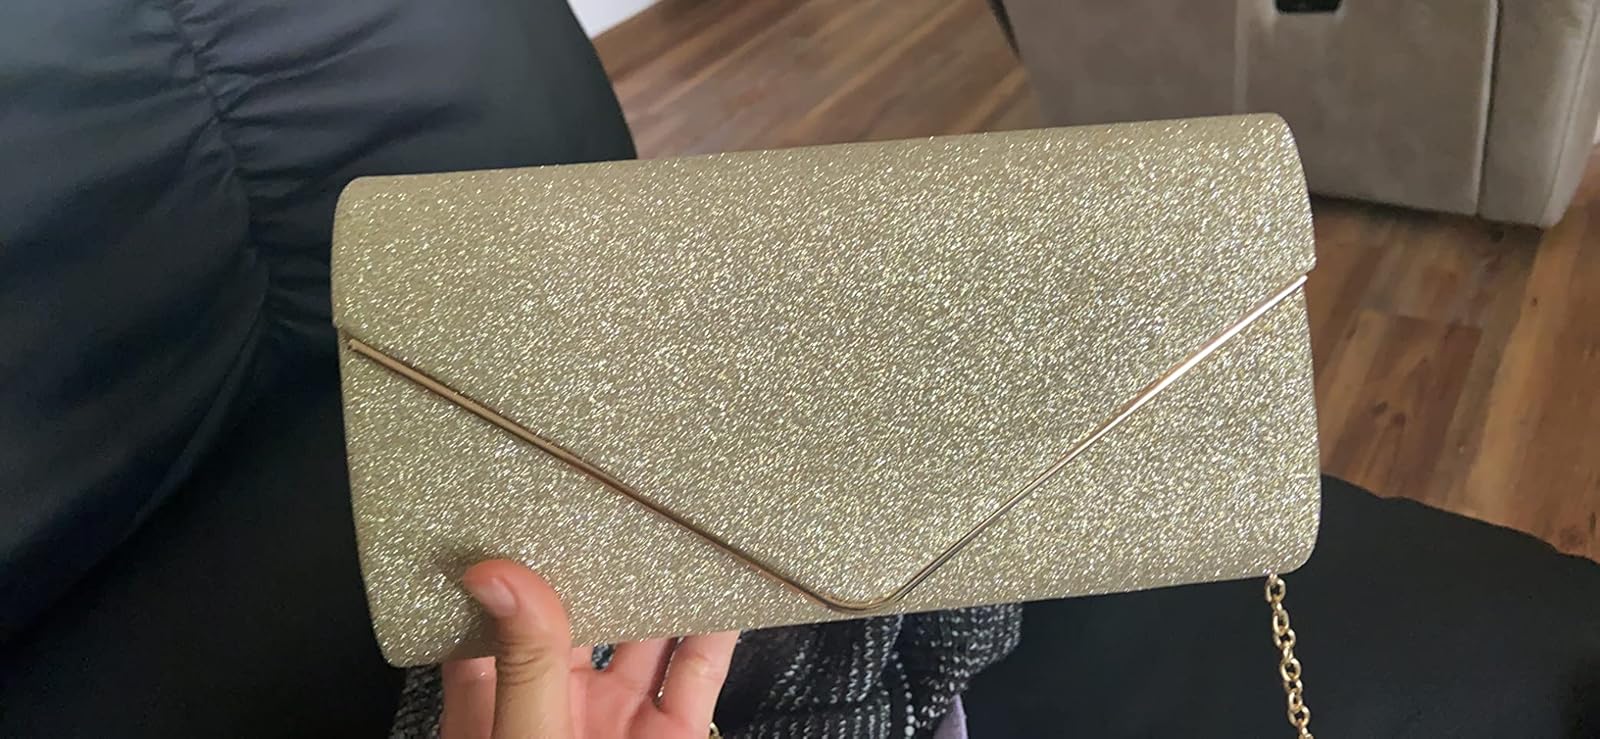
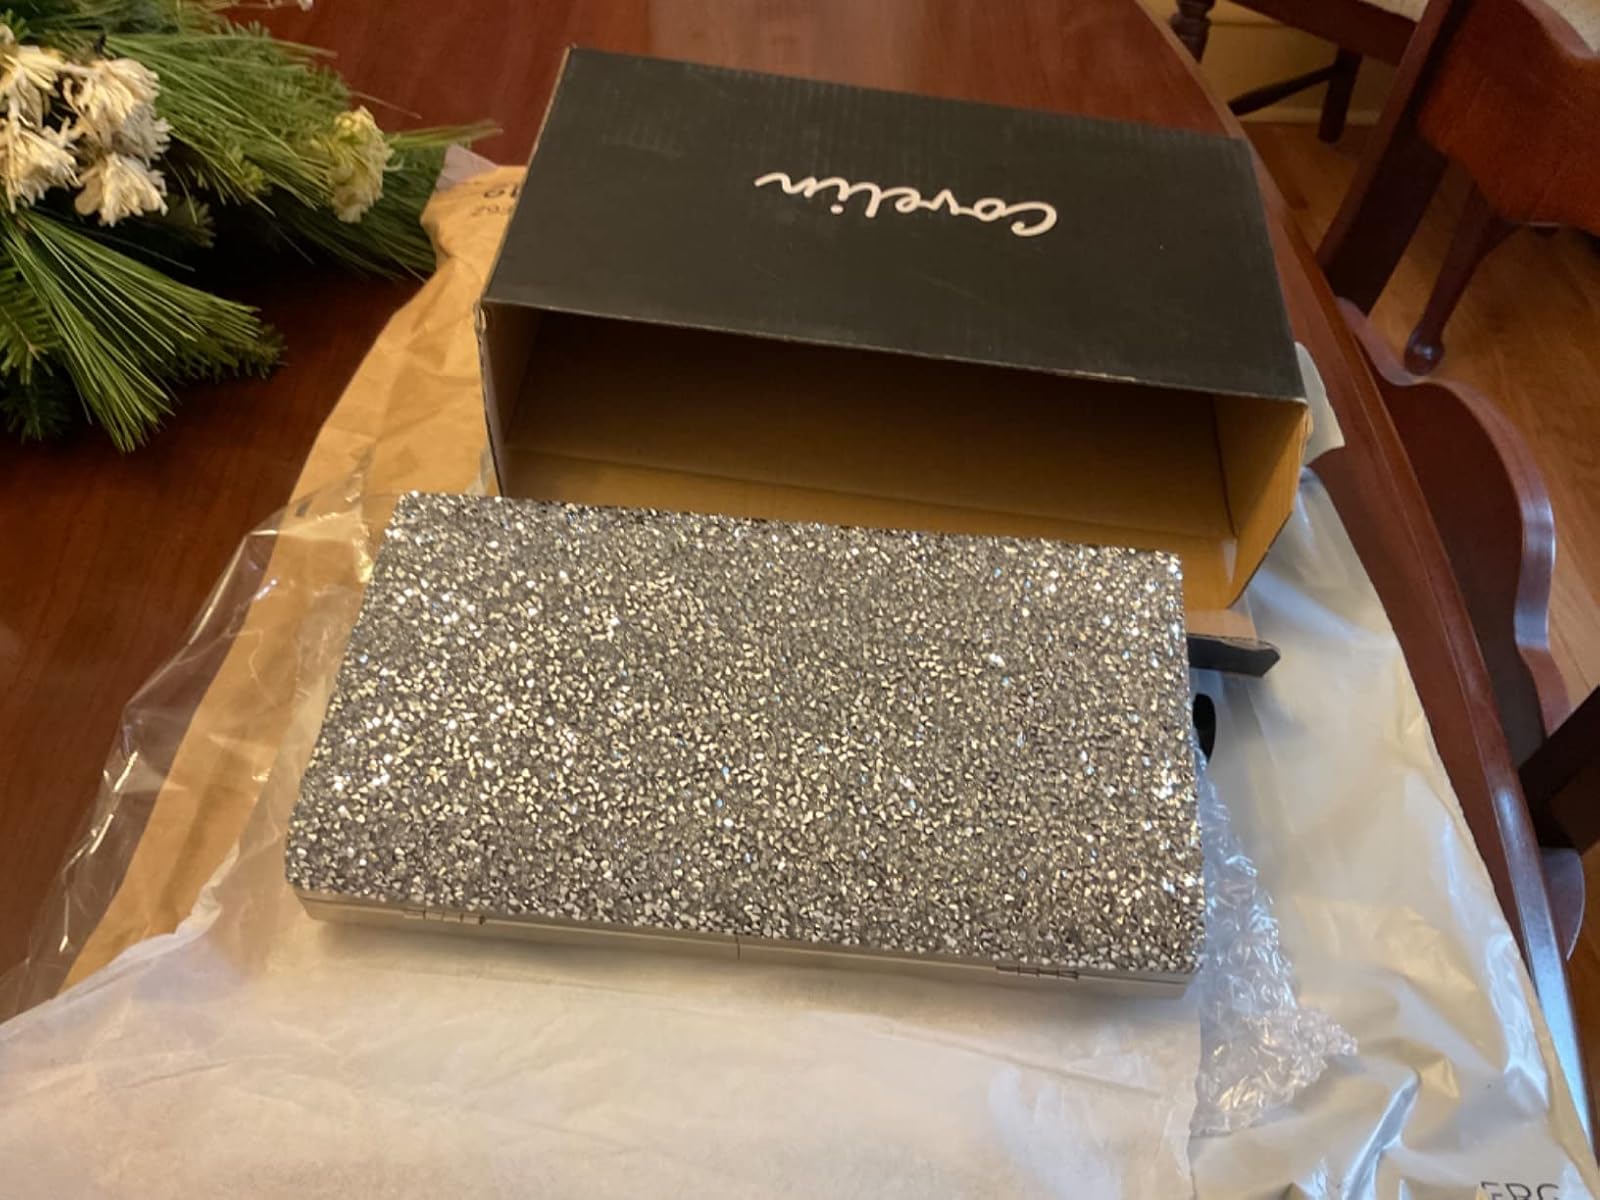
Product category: accessories_handbag
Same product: no